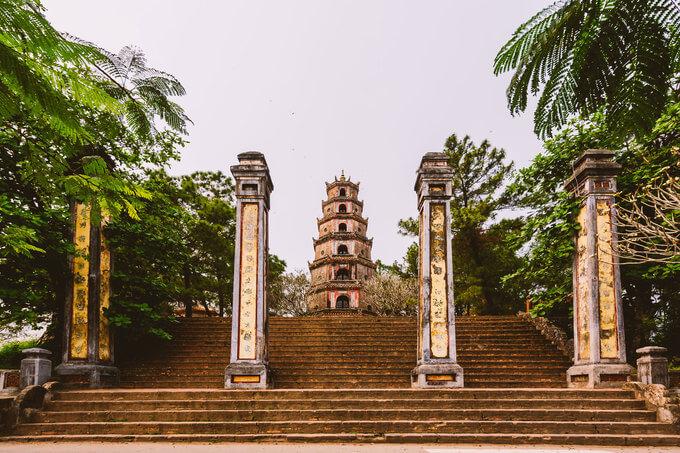
đây là hình ảnh chụp lối đi lên của một toà tháp